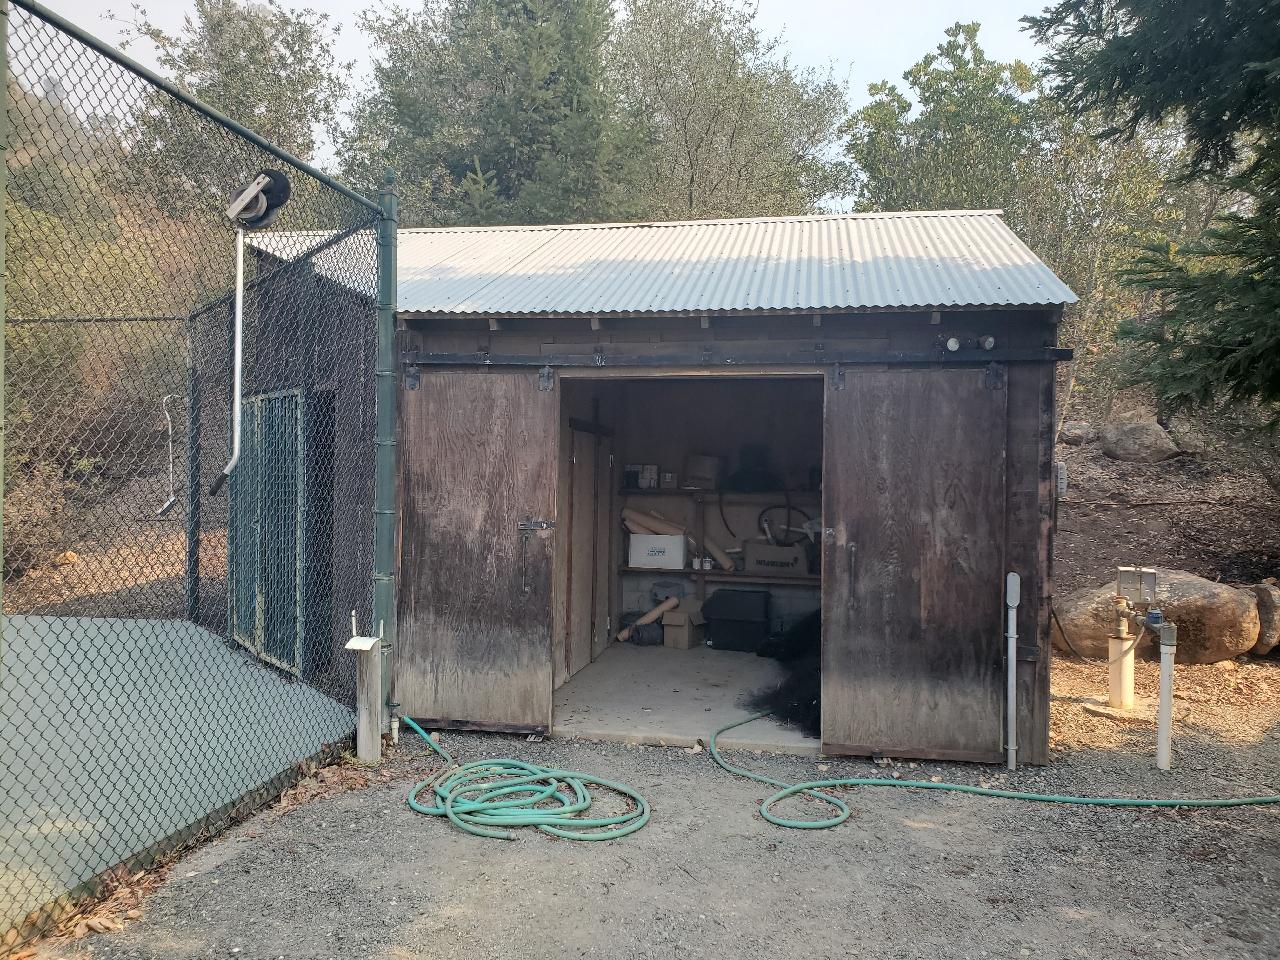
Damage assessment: no_damage